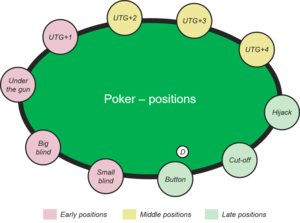
Au poker, la position indique l'endroit où les joueurs sont assis autour de la table, par rapport au donneur. Lors d'une partie, la position évolue d'un cran à chaque coup, passant de joueur en joueur dans le sens horaire. La position détermine l'ordre dans lequel les joueurs font leurs enchères et a donc des implications sur la stratégie mise en place, les joueurs qui doivent parler en premier ayant un niveau d'information plus faible que ceux qui doivent parler en dernier.